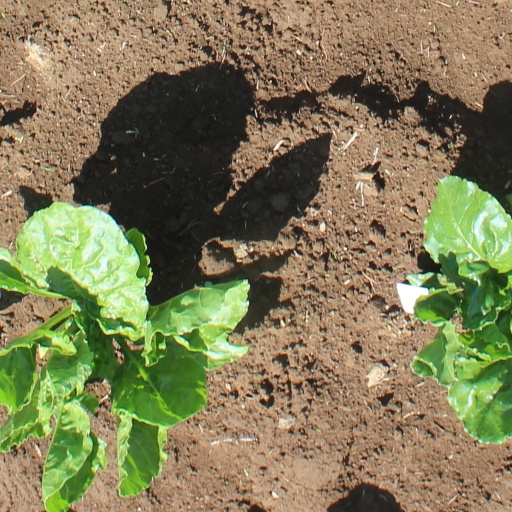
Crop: sugar beet